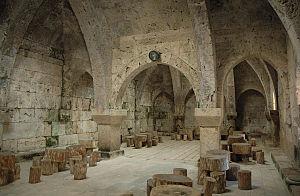
Le monastère de Haghartsine ou Haghardzine est un monastère arménien situé dans le marz de Tavush, non loin de la localité du même nom, sur le territoire de la communauté rurale de Teghut. Il se dresse dans une petite vallée boisée reliée à celle de l'Aghstev, au nord-est de l'Arménie.